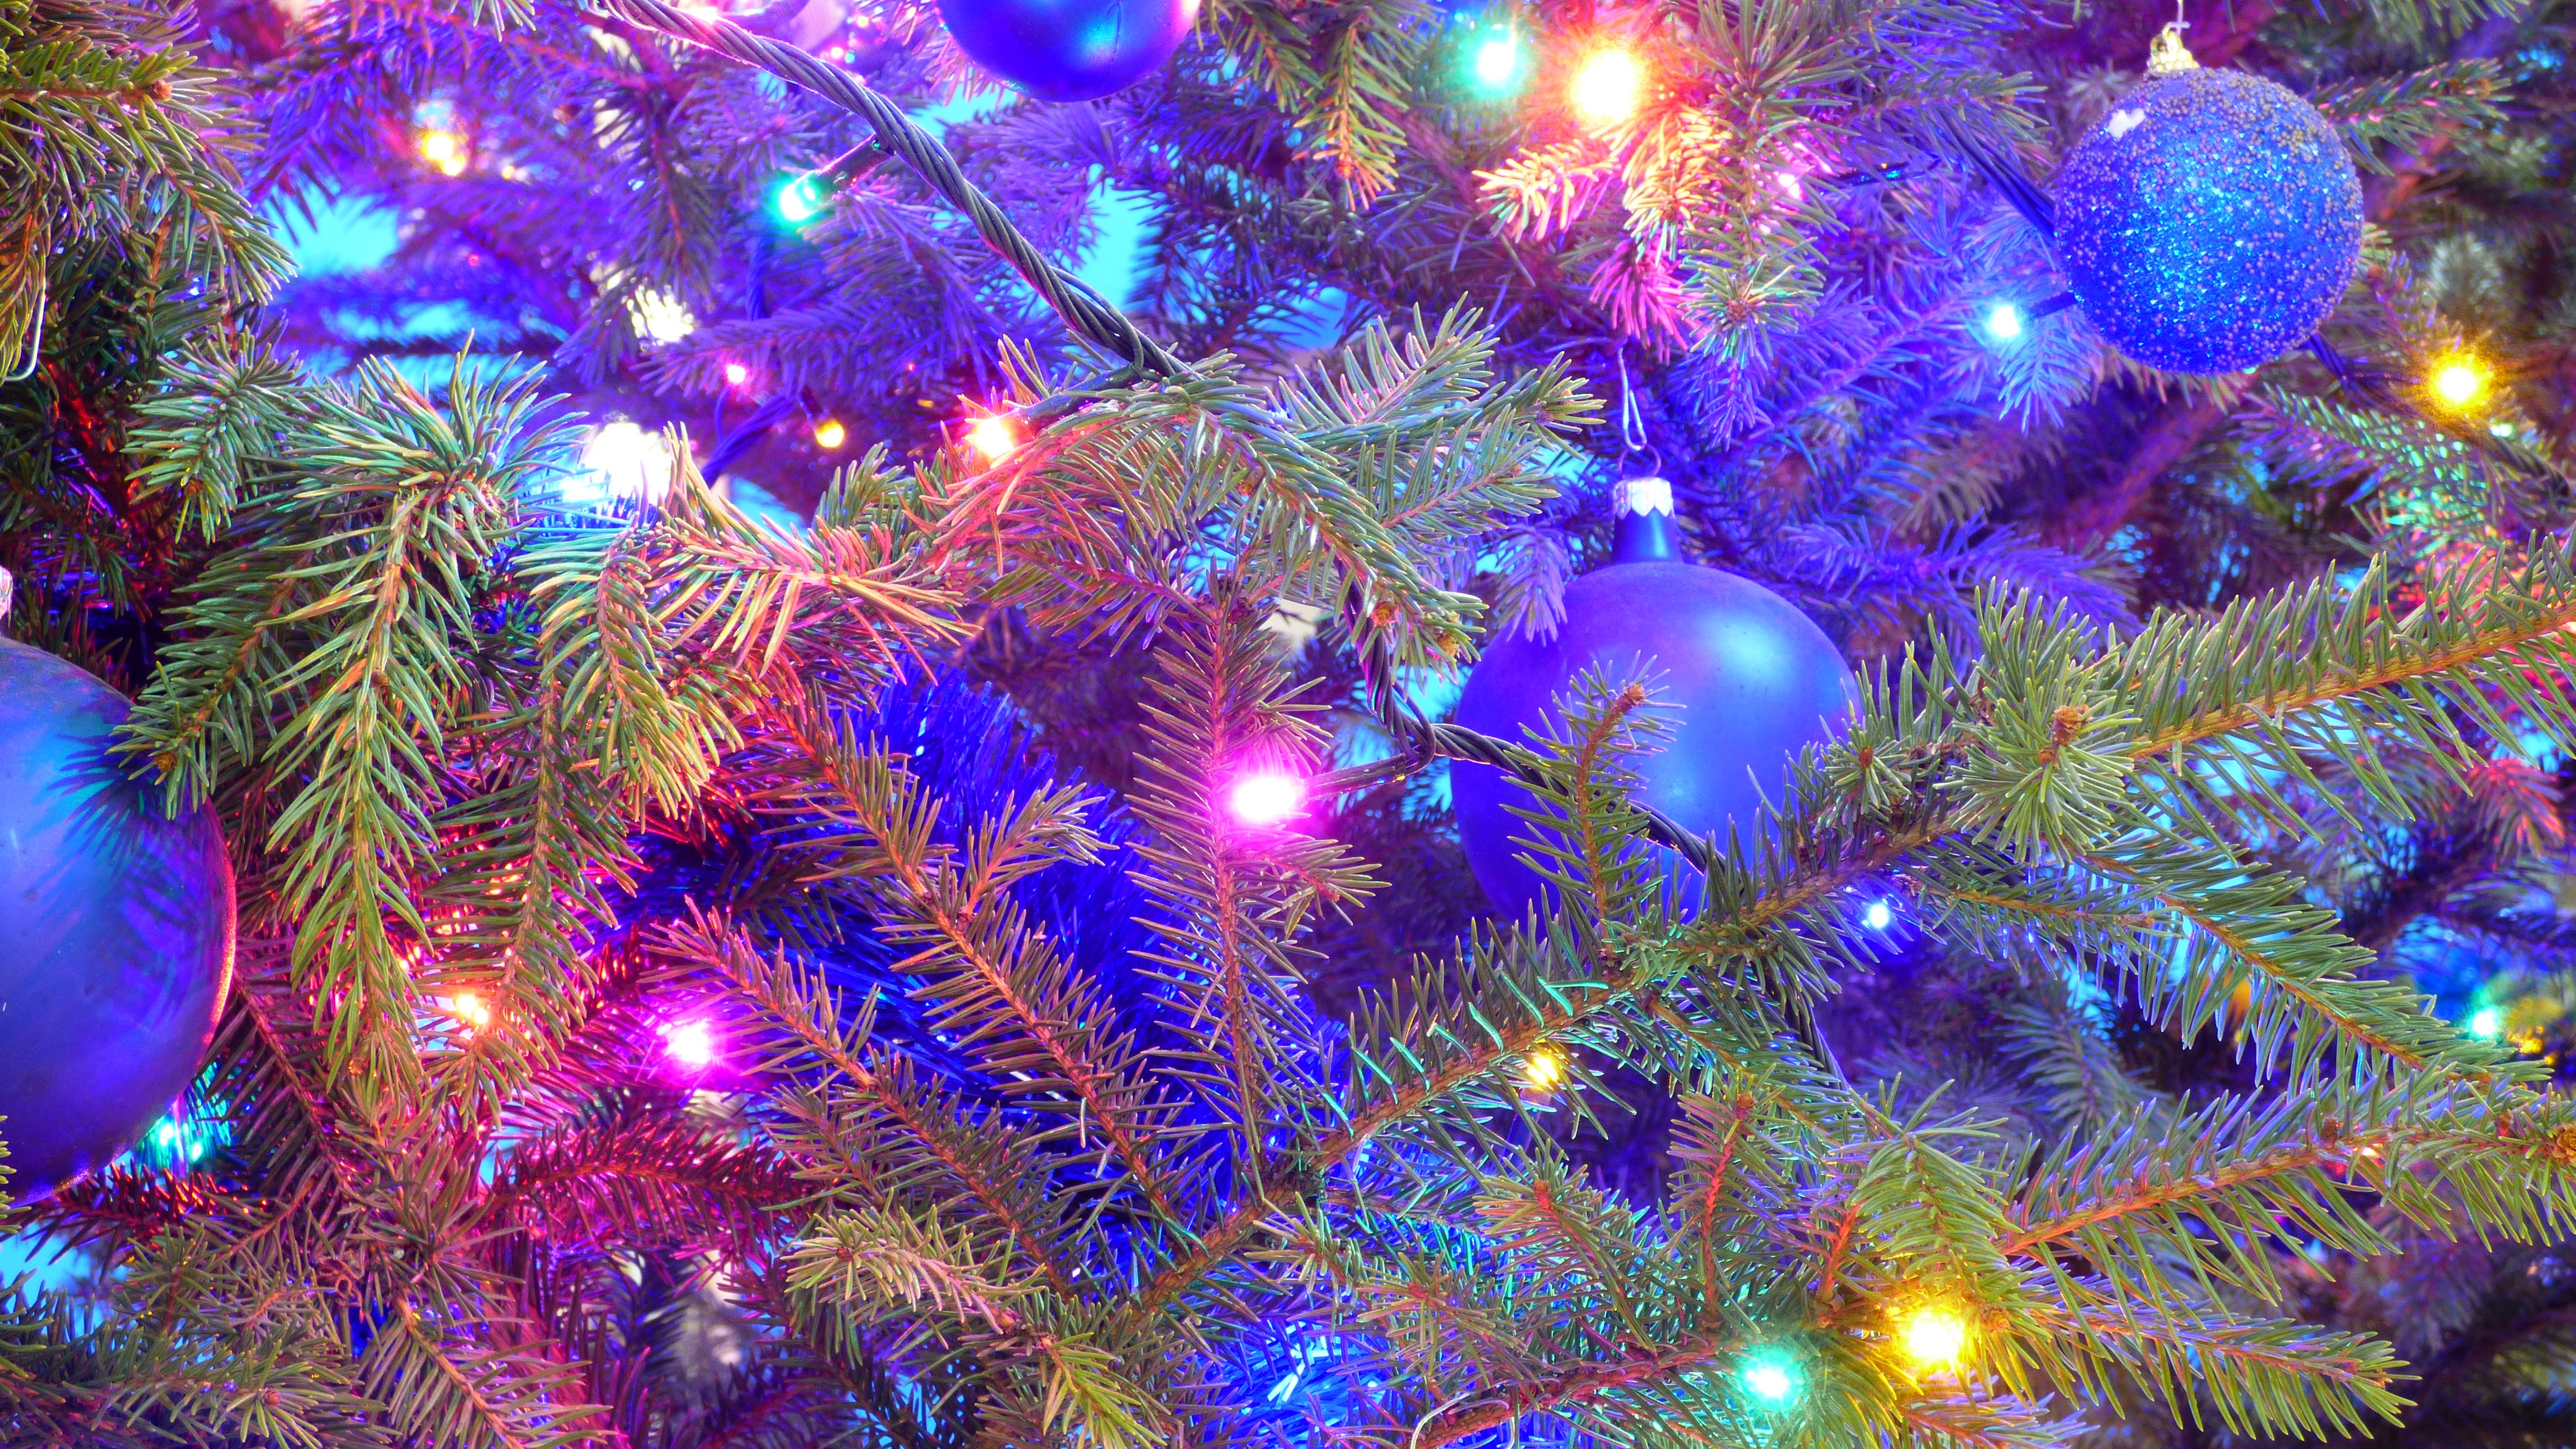
tree, branch, needle, reed, pine, christmas, toy, decor, christmas tree, christmas decoration, twigs, holidays, christmas lights, christmas tree lights